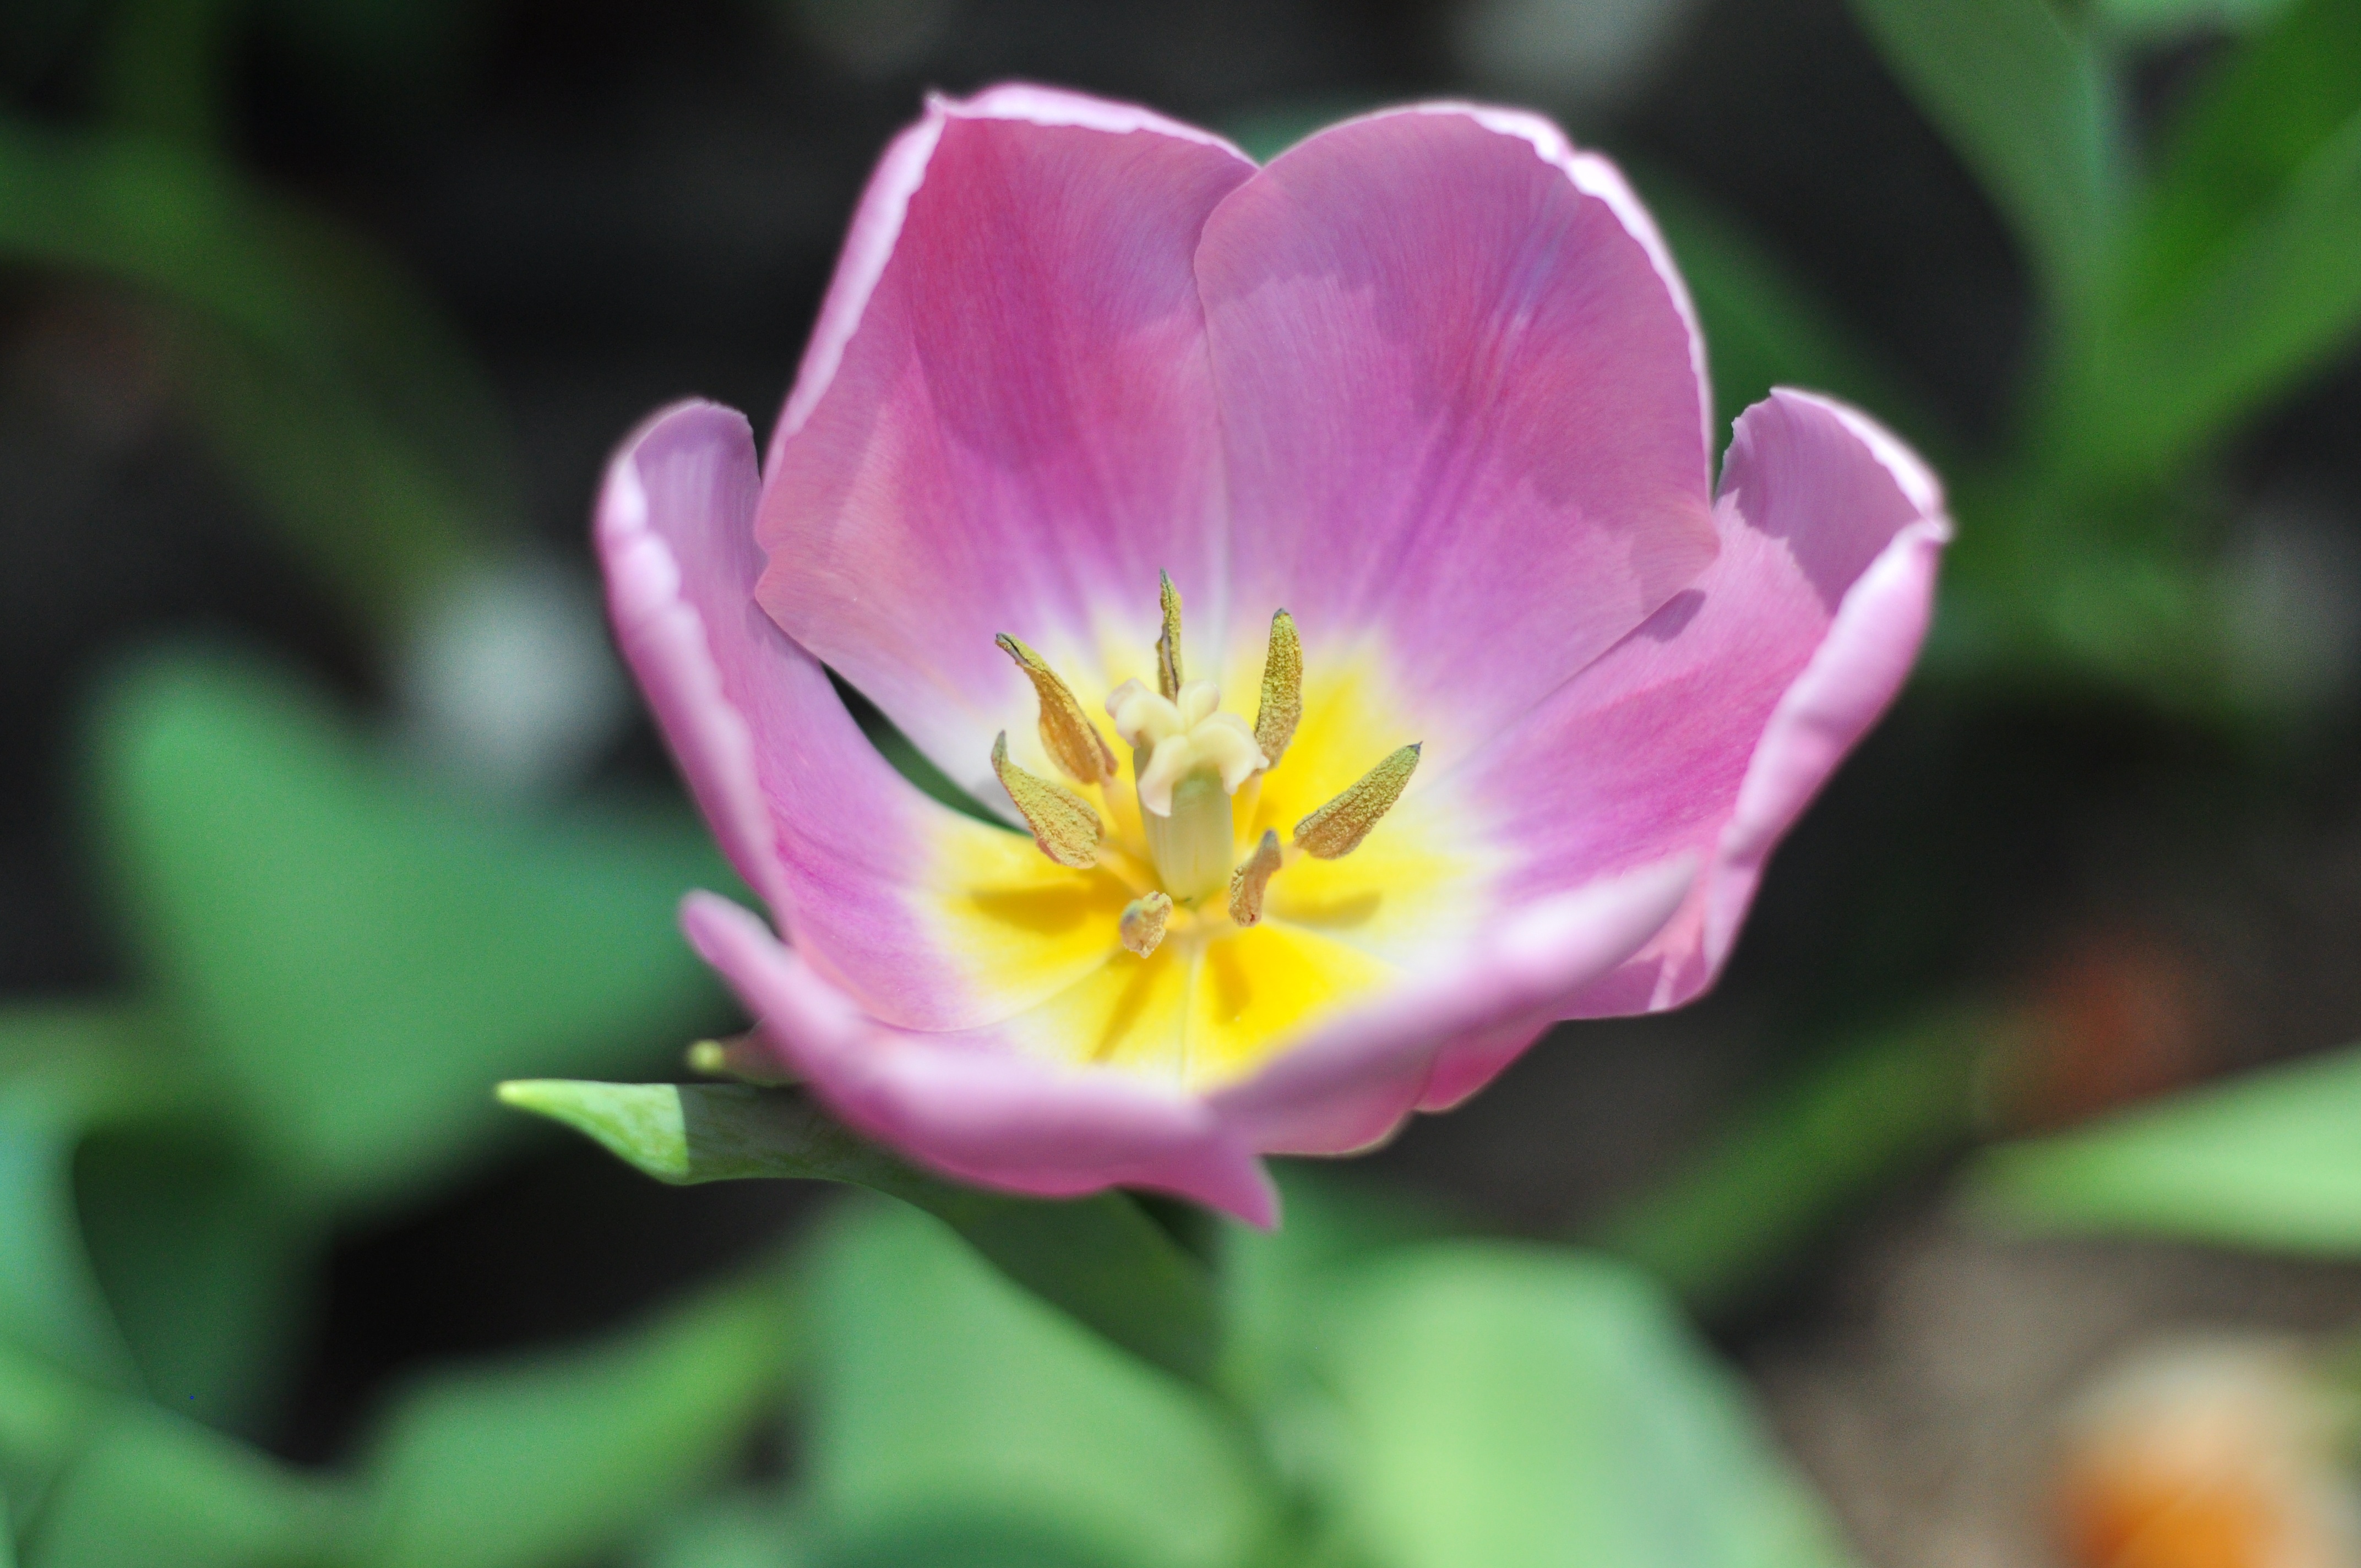
nature, blossom, plant, flower, petal, tulip, botany, flora, wildflower, close up, macro photography, flowering plant, plant stem, land plant, calochortus